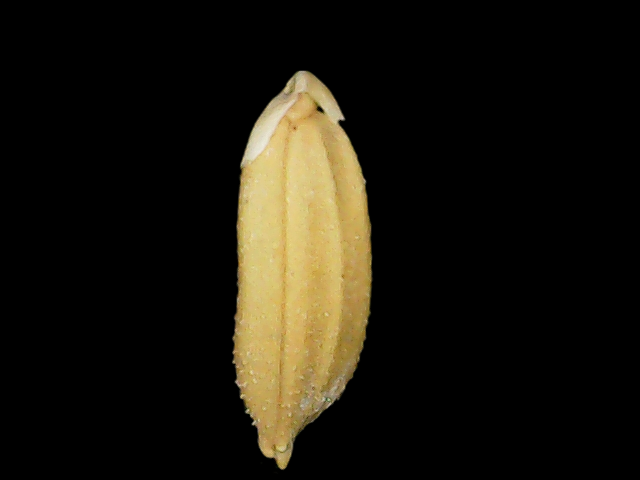
Rice variety: Binadhan10